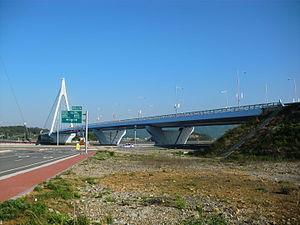
Cette liste de ponts de la Corée du Sud a pour vocation de présenter une liste de ponts remarquables de la Corée du Sud, tant par leurs caractéristiques dimensionnelles, que par leur intérêt architectural ou historique.